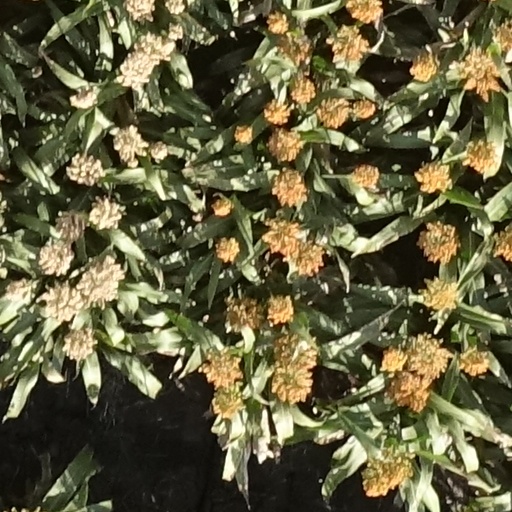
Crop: sorghum